Chip 'n Dale: Rescue Rangers (film)

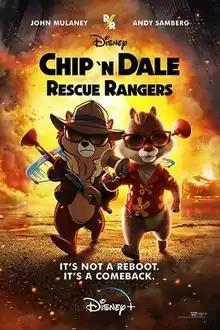
Official release poster

Chip 'n Dale: Rescue Rangers is a 2022 American live-action animated adventure comedy film based on the characters Chip and Dale, and is a follow-up to the 1989 . Directed by Akiva Schaffer and written by Dan Gregor and Doug Mand, the film stars John Mulaney and Andy Samberg as the voices of the respective eponymous pair, alongside Will Arnett, Eric Bana, Flula Borg, Dennis Haysbert, Keegan-Michael Key, Seth Rogen, Tress MacNeille (reprising her role from the series), Tim Robinson, J. K. Simmons, and KiKi Layne co-starring in supporting roles, with the latter in a live-action role. Produced by Walt Disney Pictures in association with The Lonely Island (Schaffer and Samberg are two of the members of the group) and David Hoberman and Todd Lieberman's Mandeville Films, the film is set 30 years after their original show got cancelled due to a falling-out, and takes place in an alternate world where fictional and cartoon characters live alongside humans. In the film, Chip and Dale attempt to reconcile their differences while investigating the mysterious trafficking of cartoons and the kidnapping of their friend and co-star Monterey Jack.